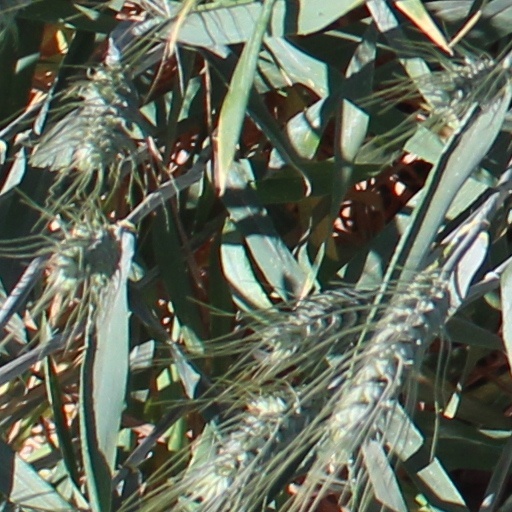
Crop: wheat